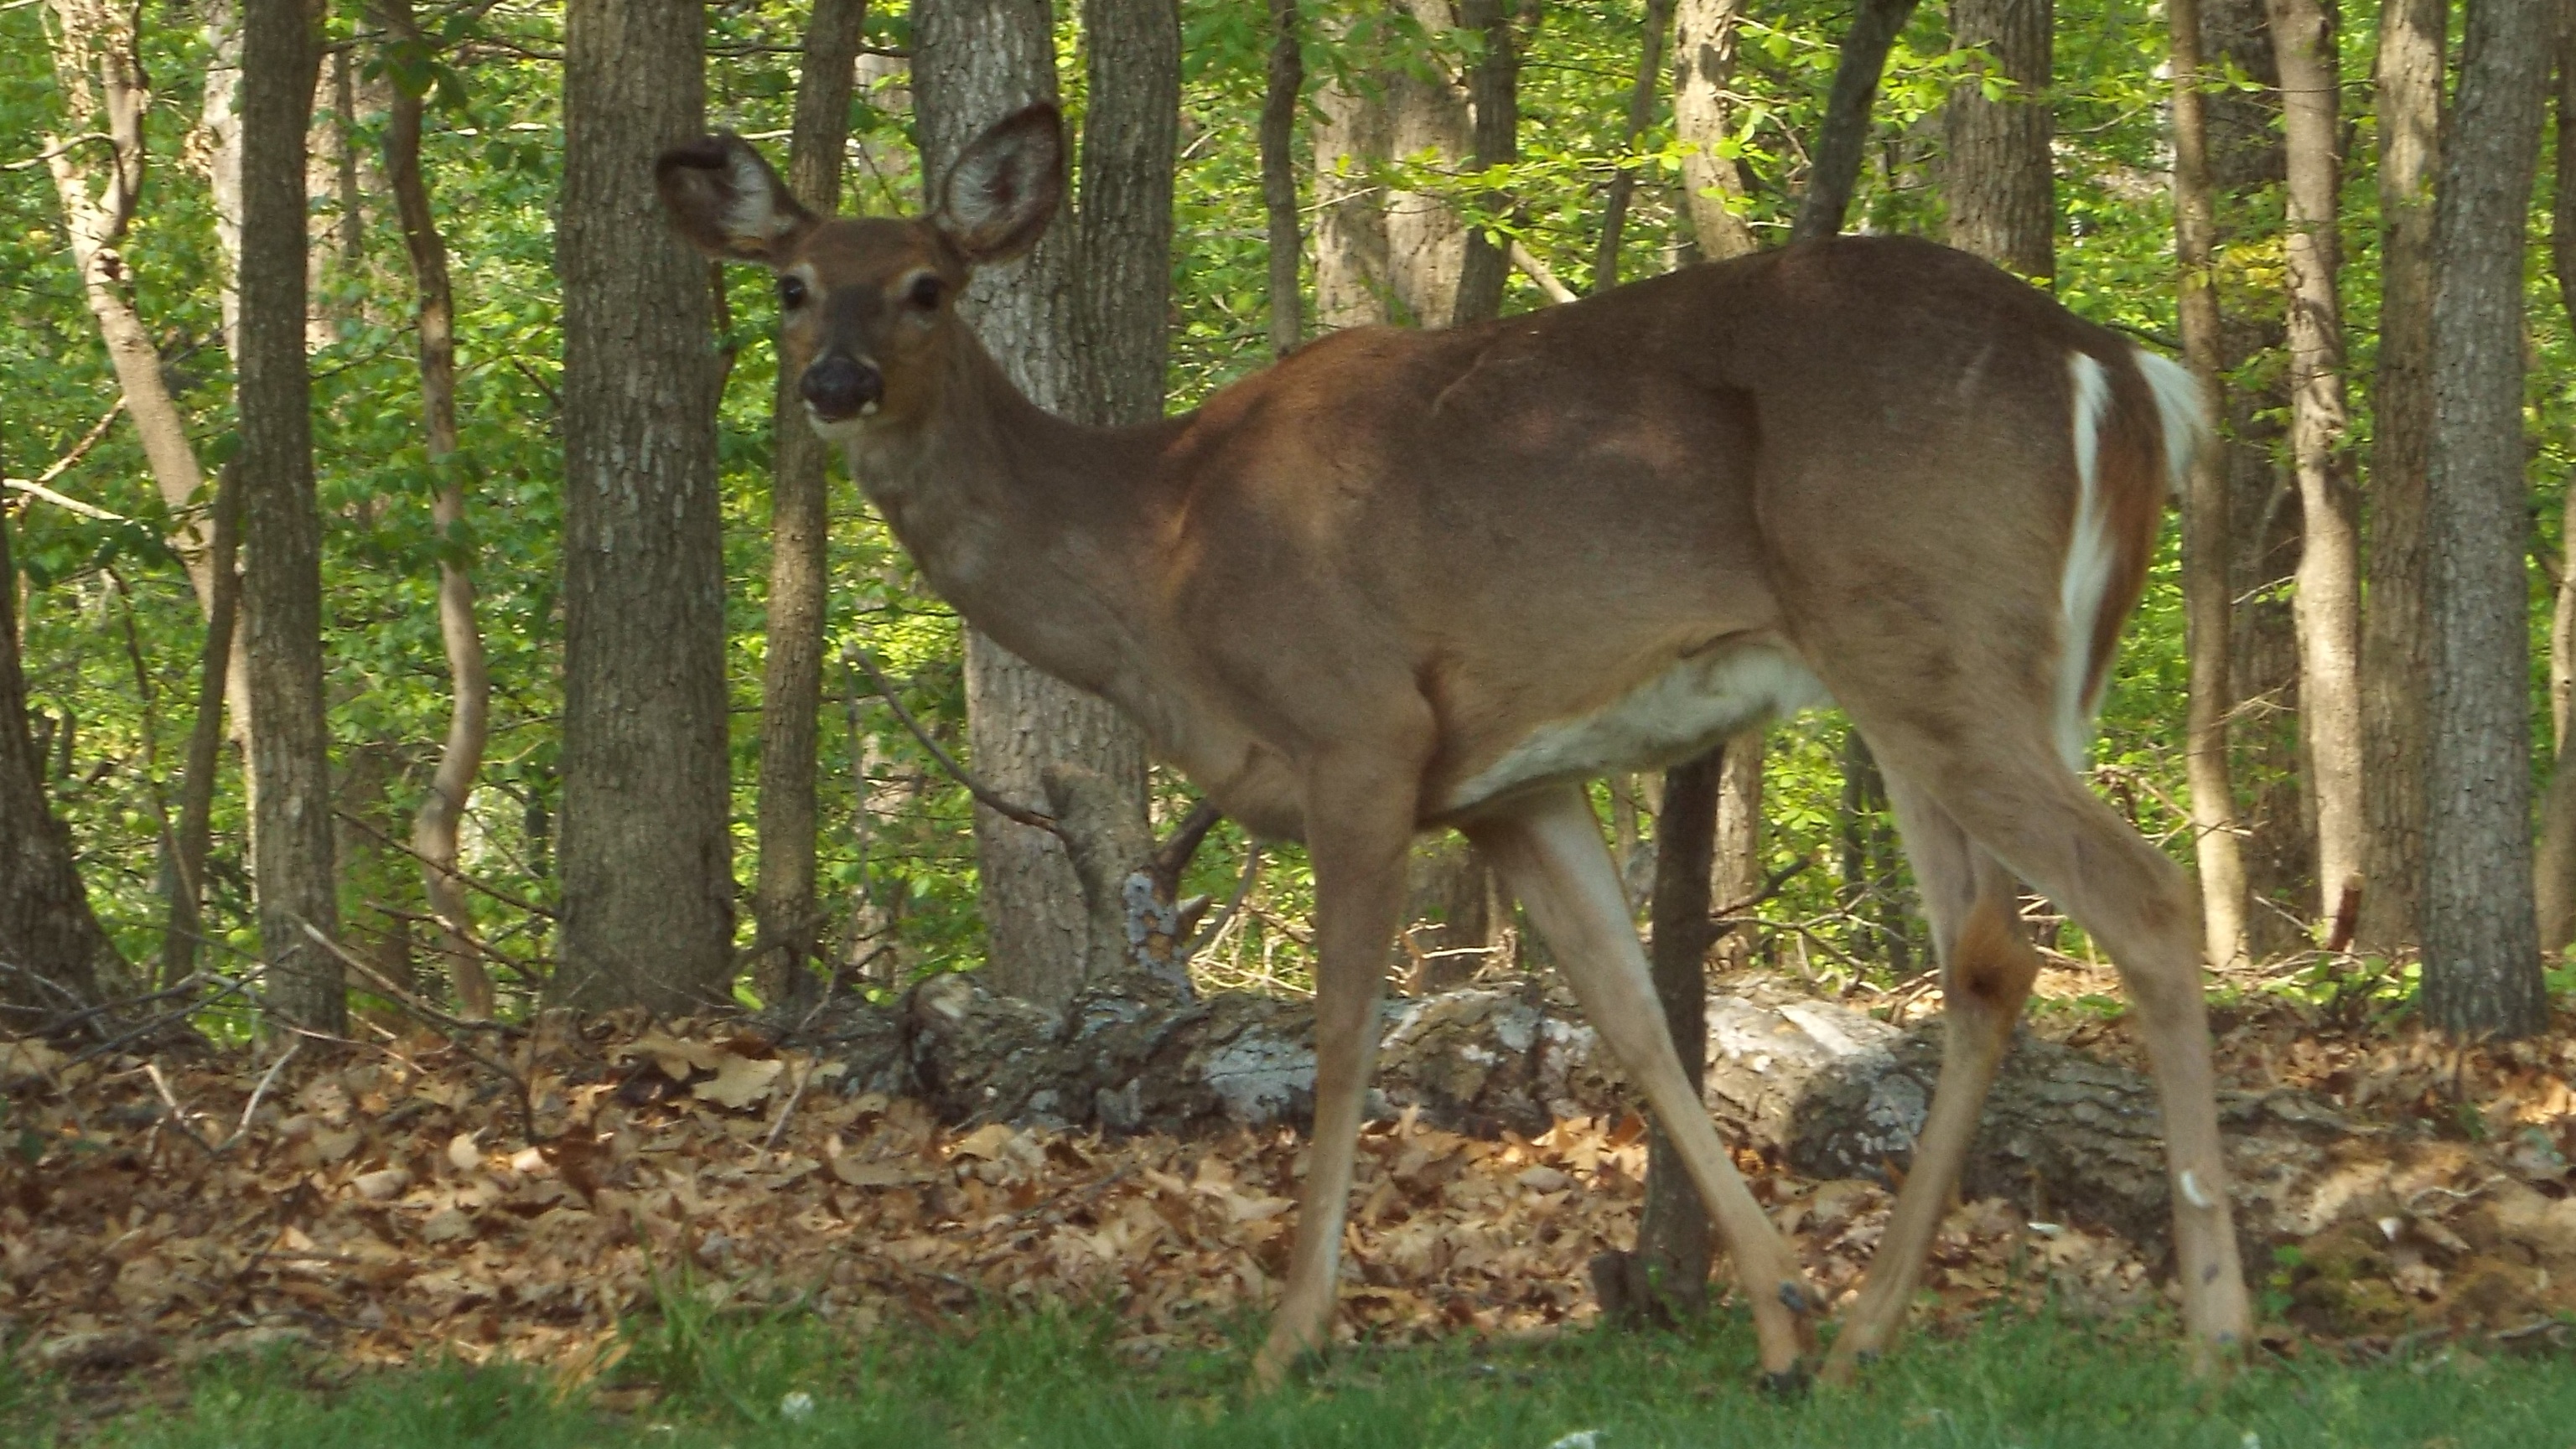
wildlife, deer, mammal, fauna, vertebrate, white tailed deer